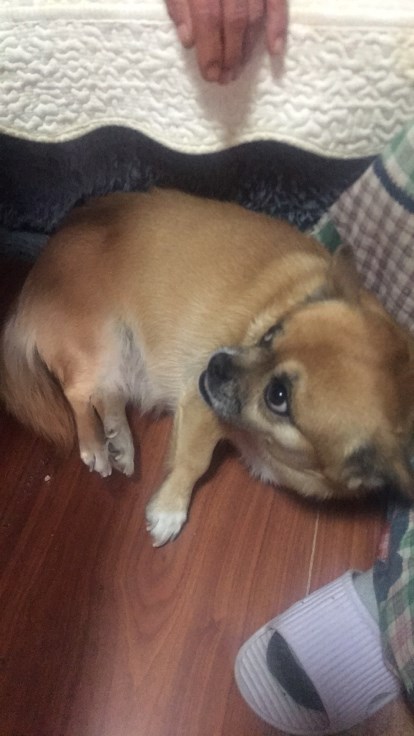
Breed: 2909-n000116-Cardigan